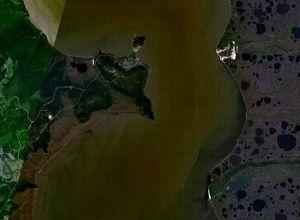
Le détroit de Nevelskoï est un détroit entre l'Eurasie et l'île de Sakhaline qui constitue la partie la plus étroite du détroit de Tatarie. Le fleuve Amour débouche sur sa rive occidentale.